Thinali

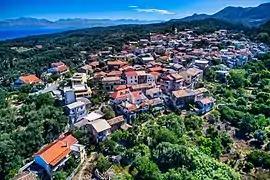
Nymfes (Corfu)

Thinali is a former municipality on the island of Corfu, Ionian Islands, Greece. Since the 2019 local government reform it is part of the municipality North Corfu, of which it is a municipal unit. It is located in the northernmost part of the island of Corfu, in the middle of the north coast. With its 77.899 km², it was the largest municipality on the island. The seat of the municipality was the town of Acharavi. It is located northwest of the city of Corfu. Last mayor of Thinali was Varelis Spiridon from village Lafki.